Bally's Atlantic City

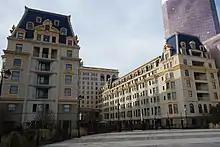
The Dennis Tower wing of Bally's, 2019

After Bally took control of the two properties, it announced plans to raze all three hotel buildings - the Marlborough, the Blenheim, and the Dennis, despite protests, to make way for the new "Bally's Park Place Casino and Hotel", an $83 million casino/hotel designed by California-based Maxwell Starkman Associates. The new resort was to have a 39-story, octagonal hotel tower and a huge three-level podium, containing a 75,000 square-foot casino, along with other resort and convention facilities. However, in an effort to offset costs and open the casino as soon as possible, the Dennis Hotel was retained to serve as the temporary hotel for Bally's until a new tower could be built.